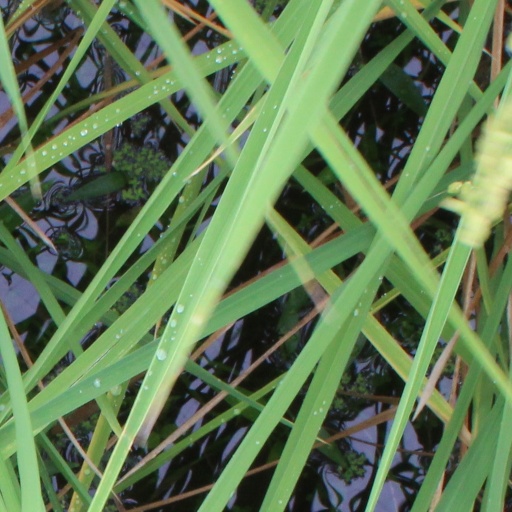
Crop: rice